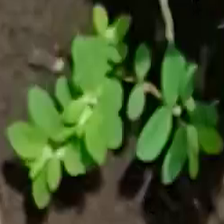
Weed species: Graceful_Sandmart_(Euphorbia hypericifolia)